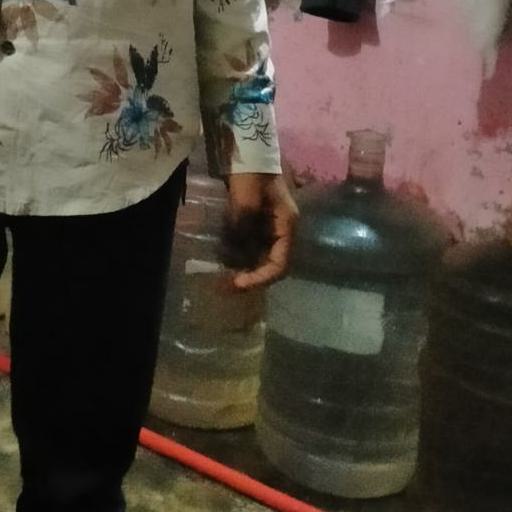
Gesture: no_gesture